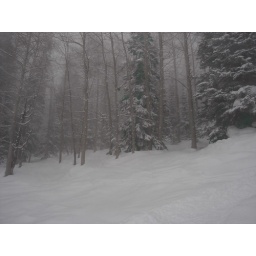
I pieced the layers together to darken and clear the image. I then went in and added green to the trees.